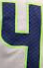
Number: 4